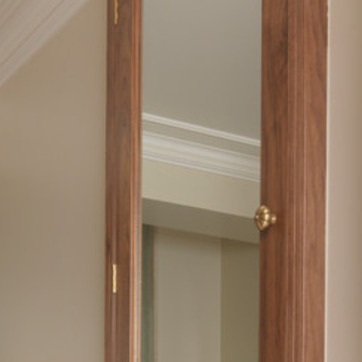
Material: mirror